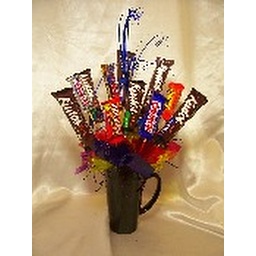
candy bouquet in mug $20[1]